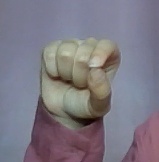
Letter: fa